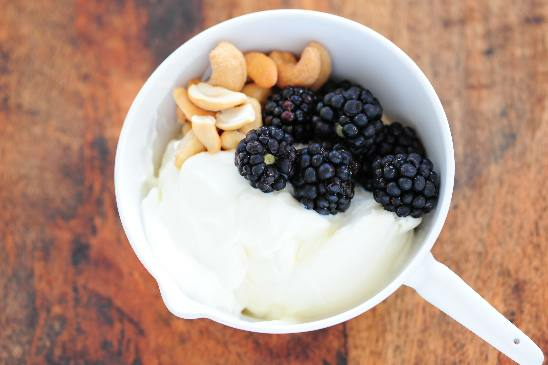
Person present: No